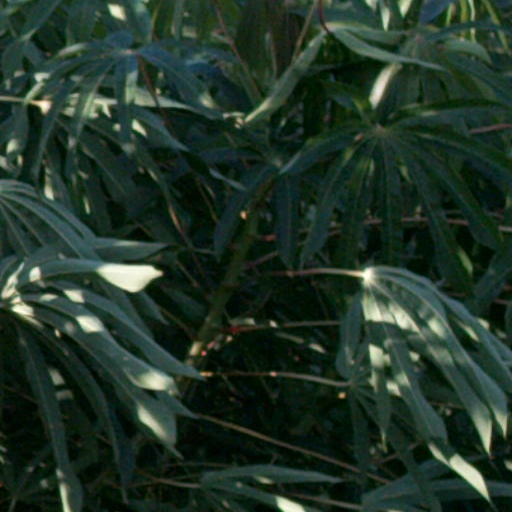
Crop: cassava